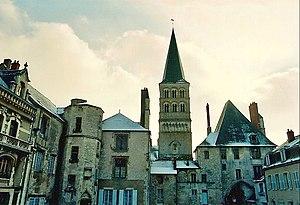
La Charité-sur-Loire est une commune française située dans le département de la Nièvre, en région Bourgogne-Franche-Comté.